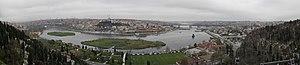
Vue panoramique de la Corne d'Or, prise d'Eyüp. This &#32